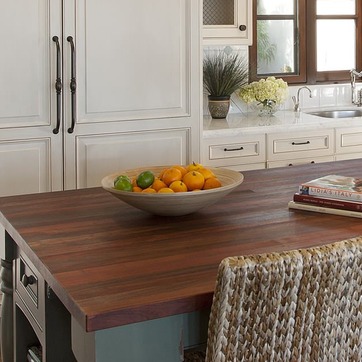
Material: food